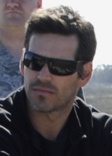
เอ็ดดี้ ซิเบรียน

| image = Eddie Cibrian 090310-F-4667S-148.jpg
| imagesize = 112px
| caption = ซิเบรียนในปี 2009
| name = เอ็ดดี้ ซิเบรียน
| birthname = เอ็ดเวิร์ด ไบรอันต์ ซิเบรียน
| birthplace = เบอร์แบงก์ รัฐแคลิฟอร์เนีย สหรัฐอเมริกา
| occupation = นักแสดง
| yearsactive = 1993-ปัจจุบัน
| spouse = Brandi Glanville (หย่า)
เอ็ดเวิร์ด ไบรอันต์ "เอ็ดดี้" ซิเบรียน () เกิดเมื่อวันที่ 16 มิถุนายน ค.ศ. 1973According to the State of California. "California Birth Index, 1905-1995". Center for Health Statistics, California Department of Health Services, Sacramento, California เป็นนักแสดงชาวอเมริกัน เป็นที่รู้จักในบทบาท รัสเซลล์ แวรอน ใน "Invasion (TV series)|Invasion" และจิมมี โดเฮอร์ตี ใน "Third Watch"
== อ้างอิง ==
หมวดหมู่:นักแสดงอเมริกัน
หมวดหมู่:บุคคลจากเบอร์แบงก์